Wozzeck

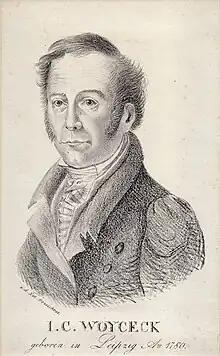
Johann Christian Woyzeck, on whom the play is based

Wozzeck and Andres cut sticks at sunset. Andres sings a hunting song. Wozzeck experiences frightening visions and grows agitated. Andres tries to calm him.